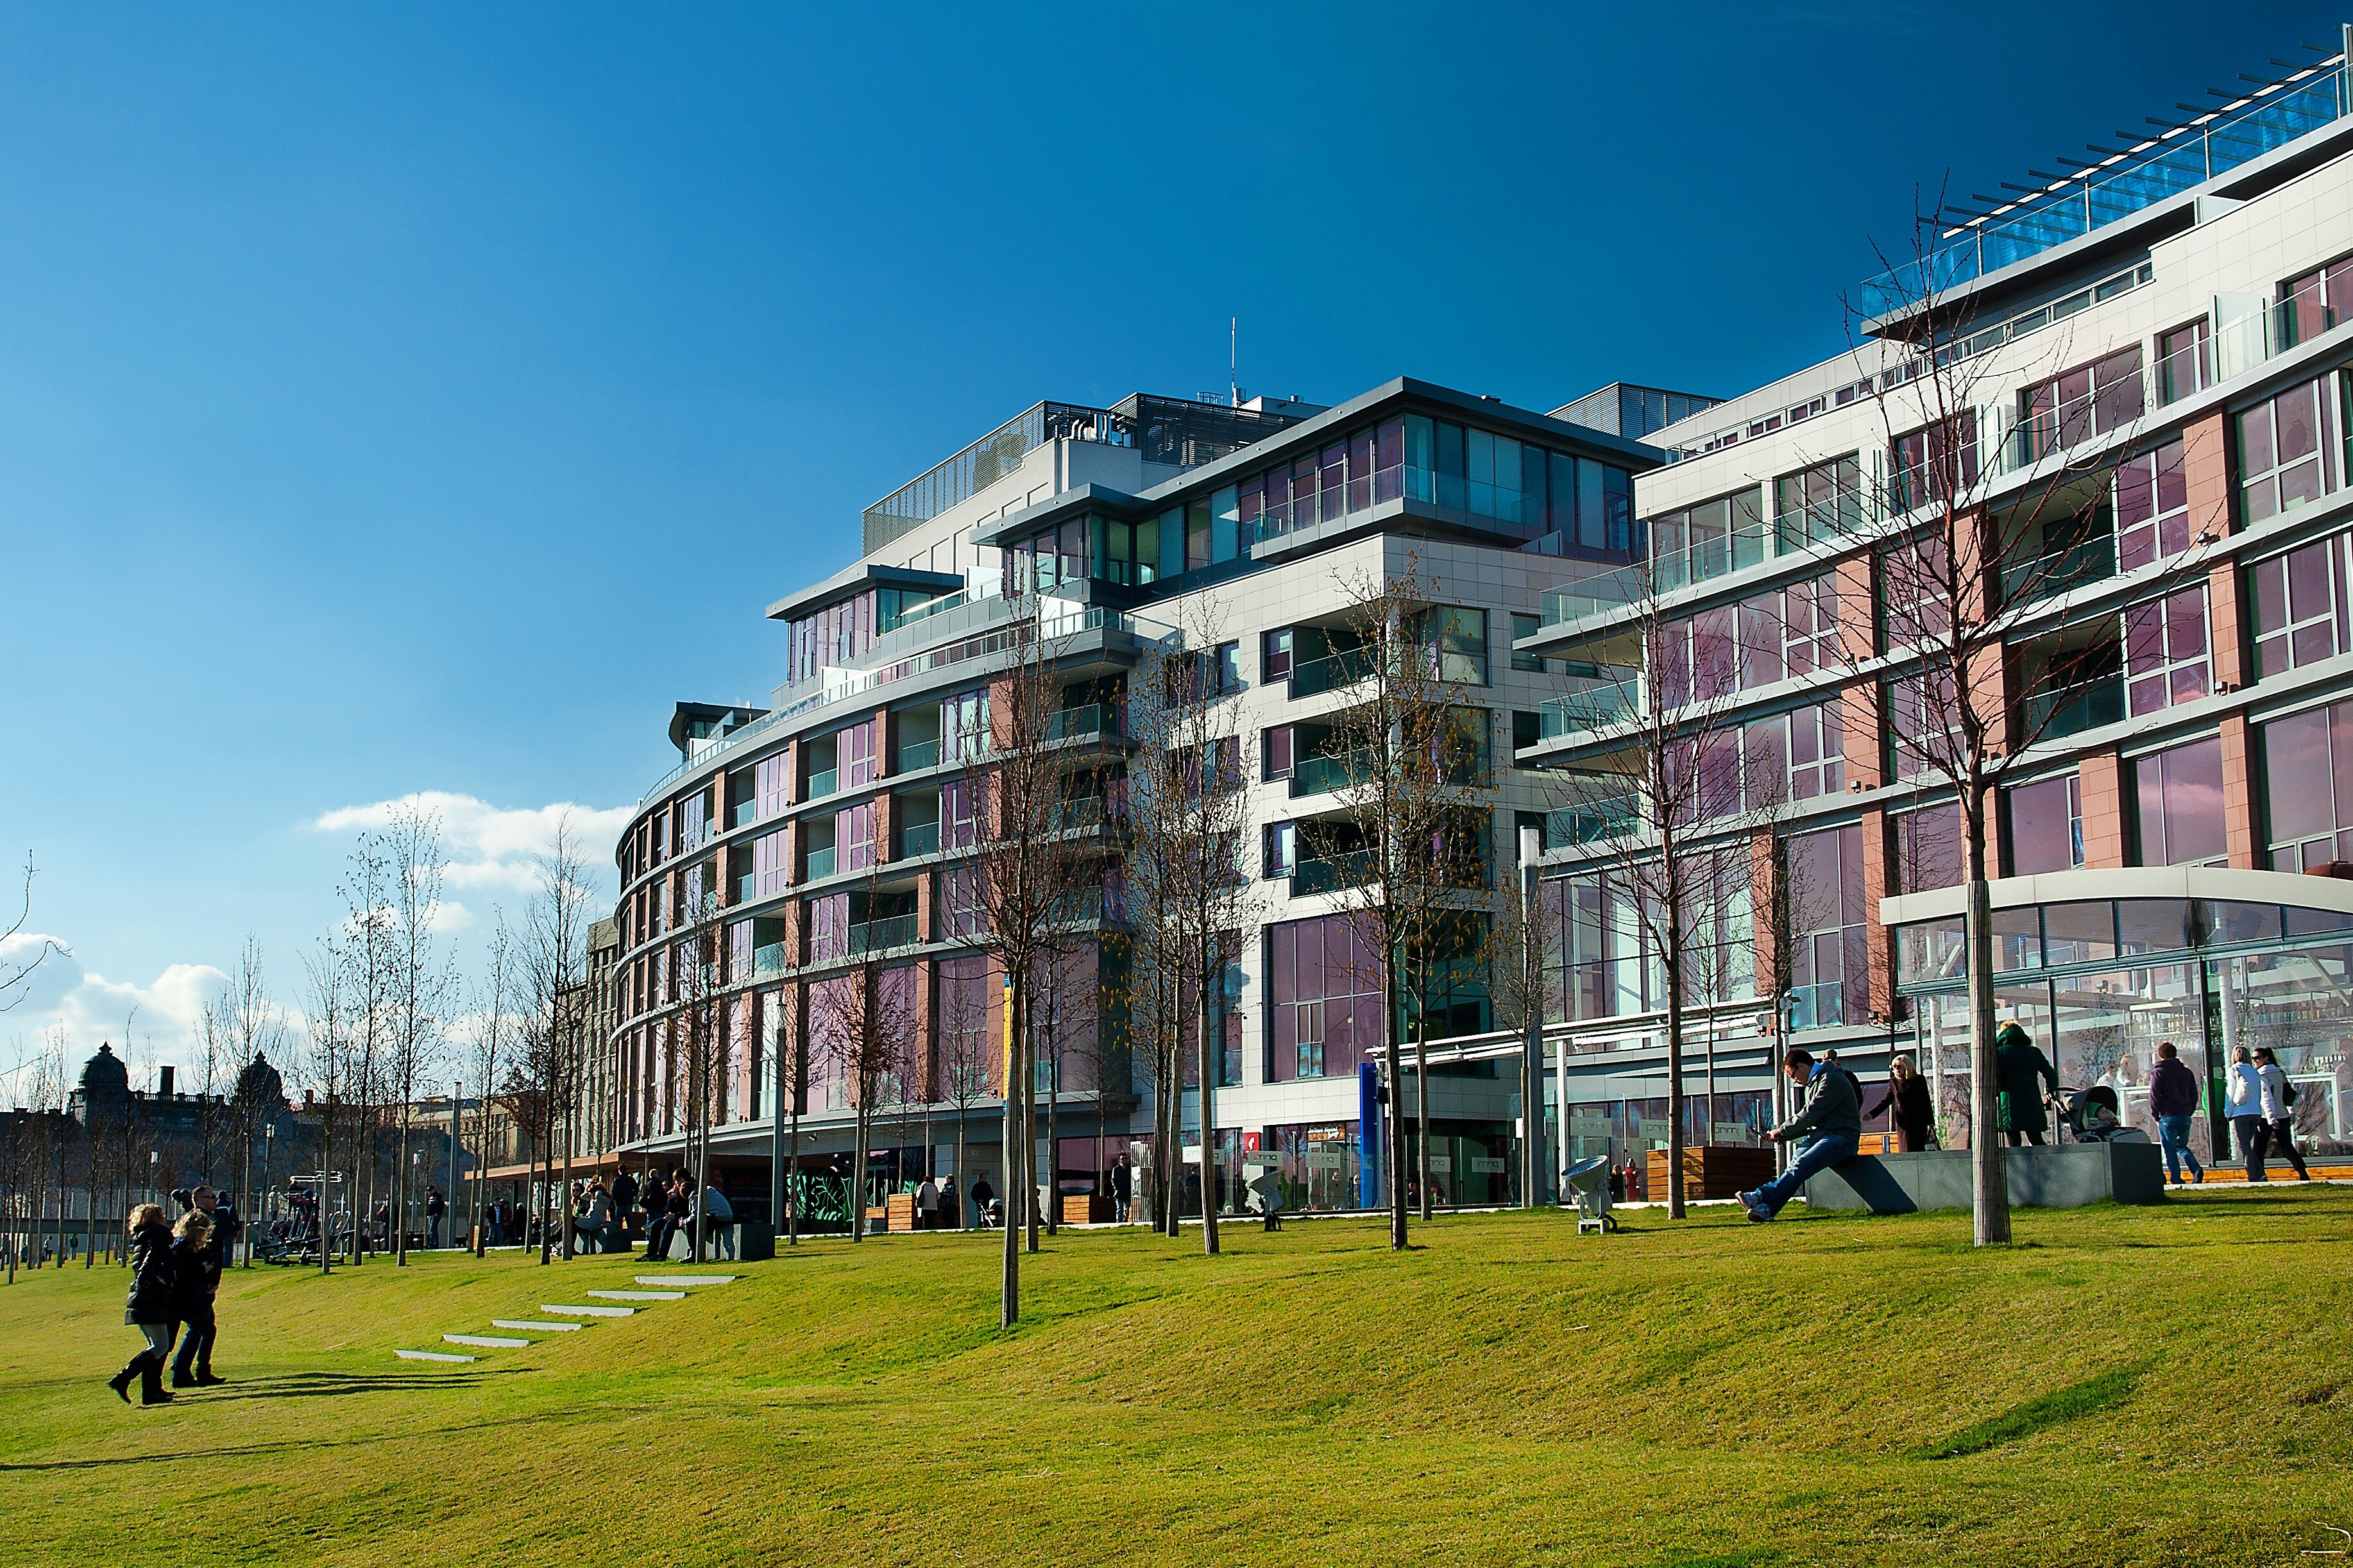
architecture, building, city, skyscraper, cityscape, downtown, suburb, spring, plaza, landmark, facade, exterior, rest, modern, tower block, life, blue sky, town square, campus, condominium, neighbourhood, green grass, urban area, residential area, human settlement